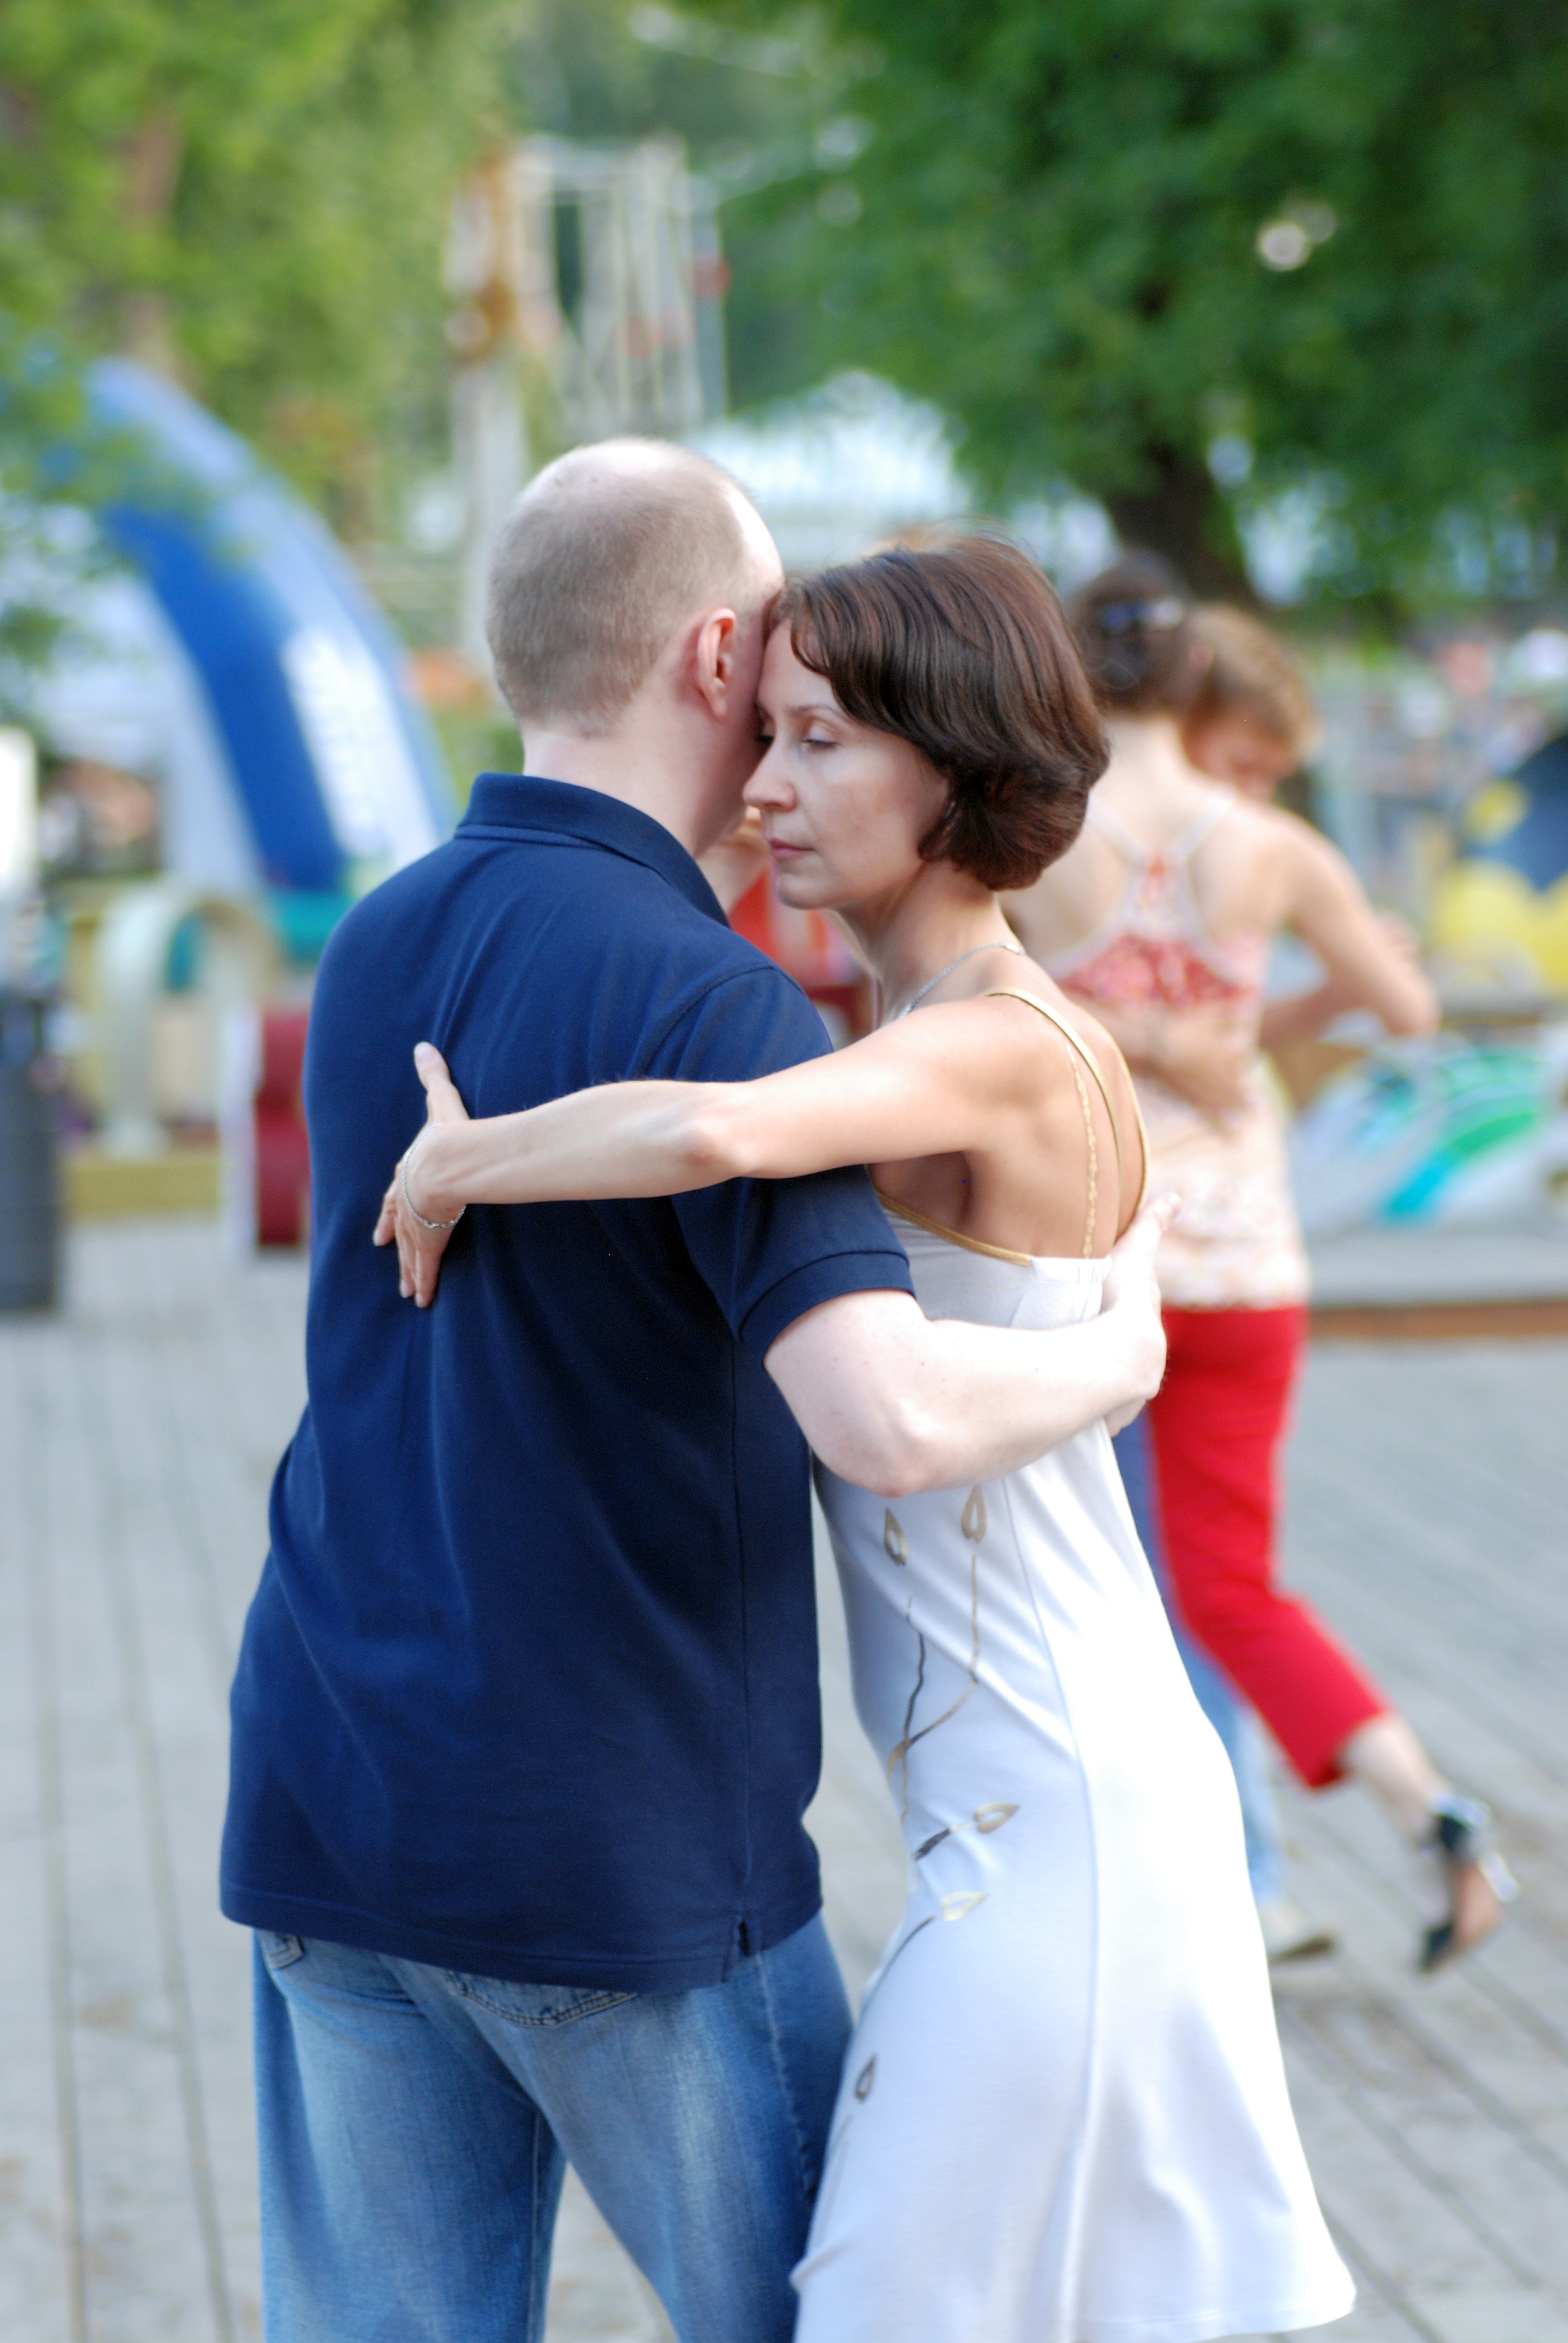
people, dance, park, nikon, bride, ceremony, tango, tamron, moscow, gorkypark, f28, event, 90mm, russia, d80, moskau, nikond80, moscou, interaction